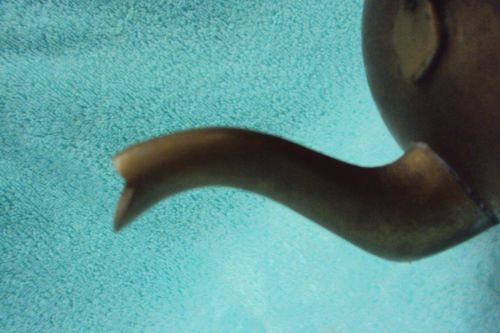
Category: kettle